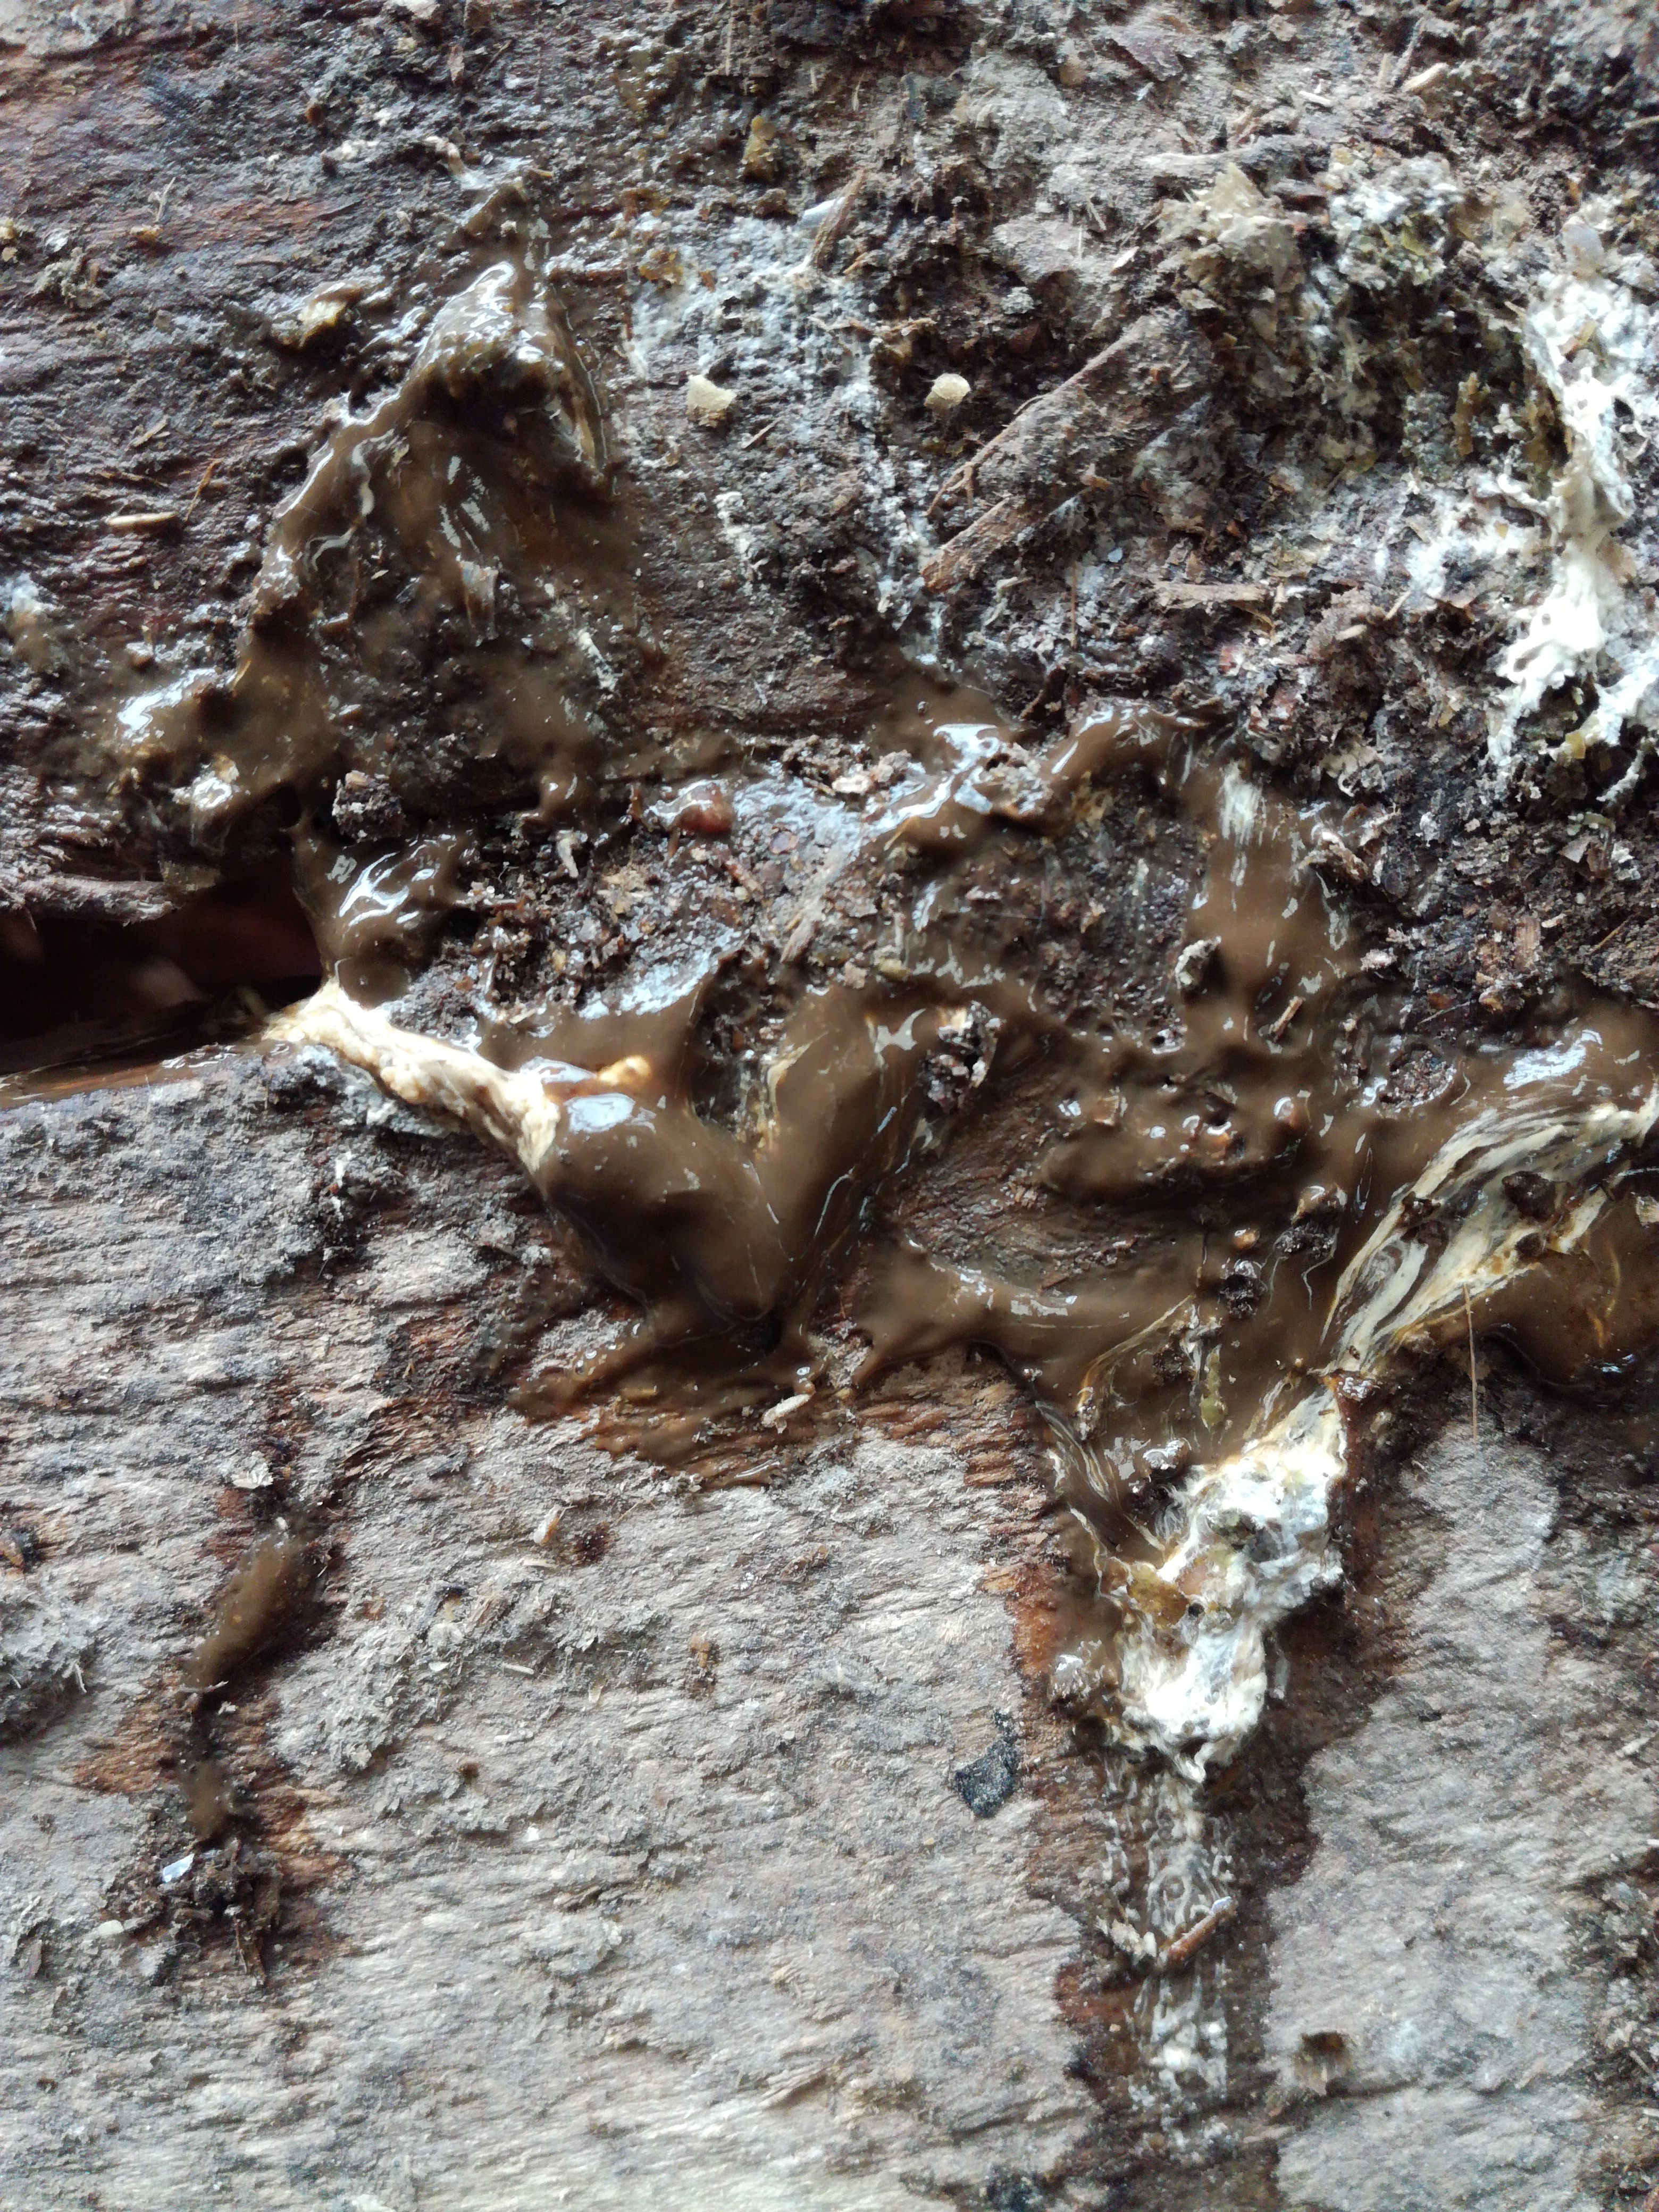
PCR-confirmed diagnosis: Healthy